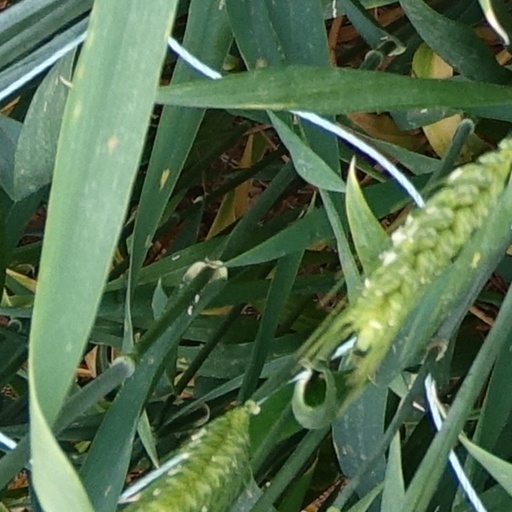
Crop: wheat